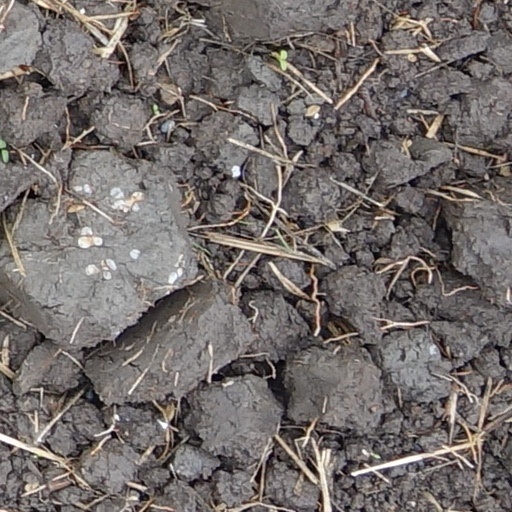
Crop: wheat